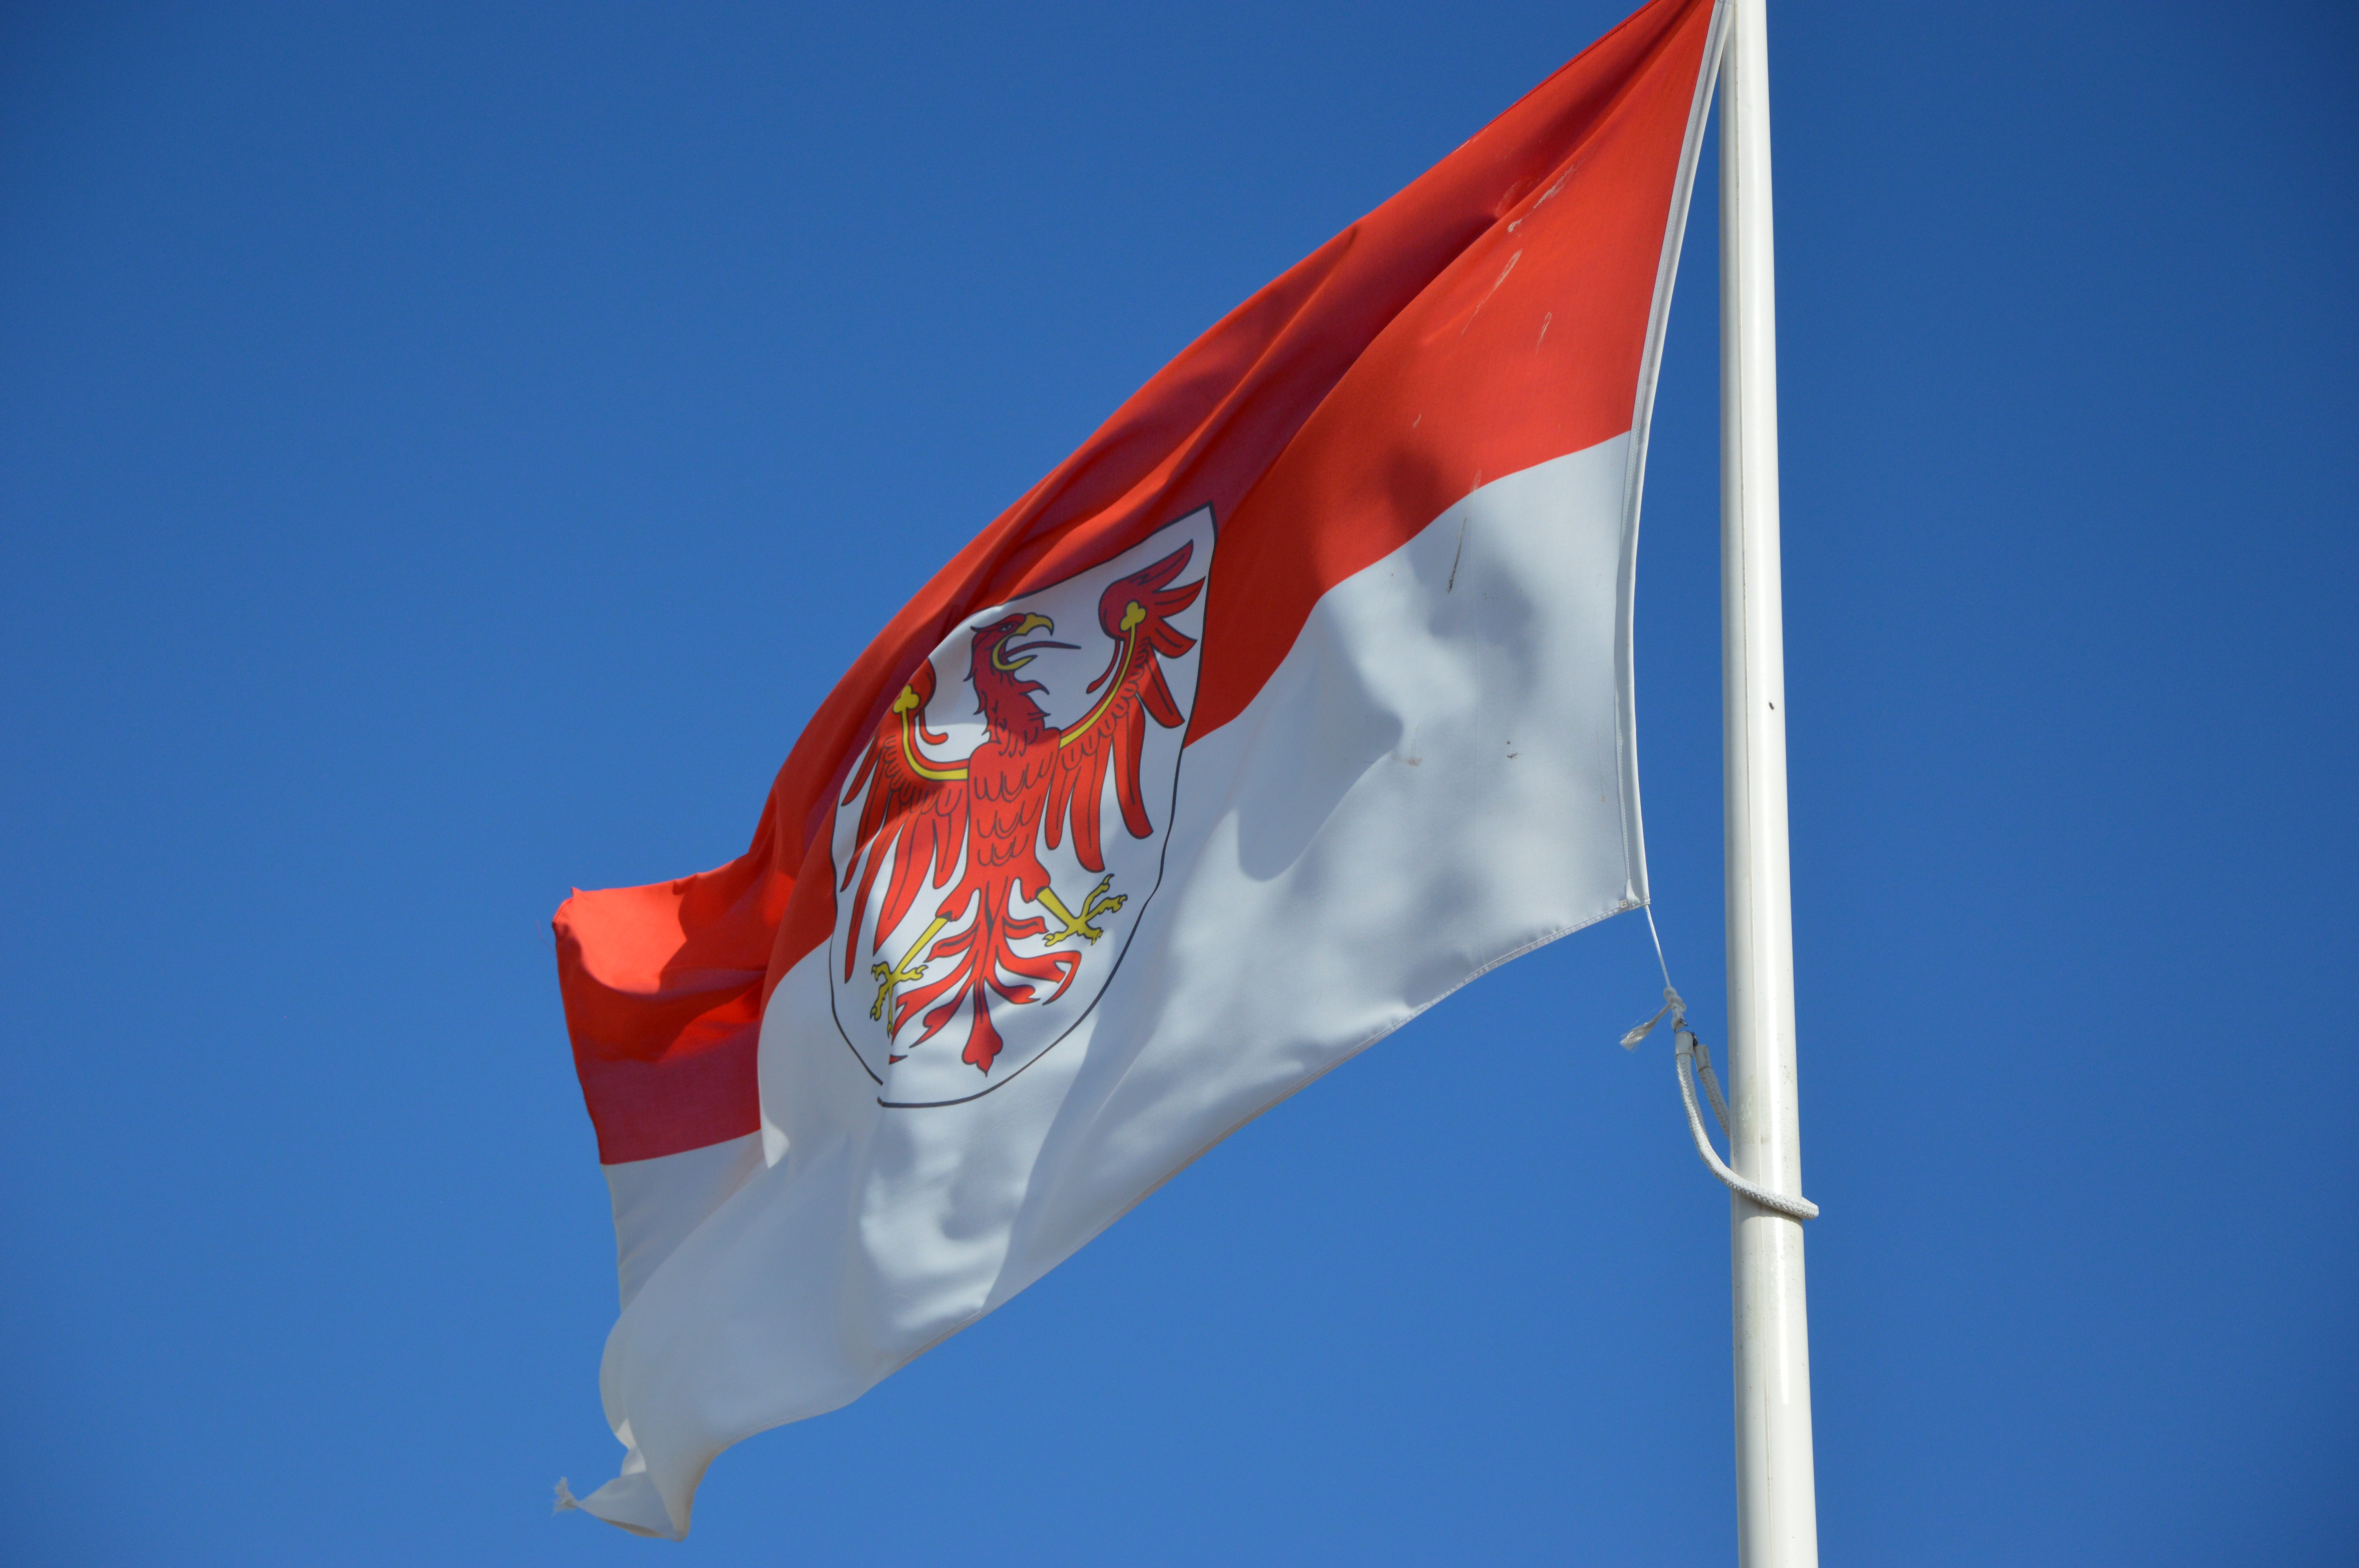
sky, wind, red, flag, blue, red flag, brandenburg, flag of the united states, red eagle, atmosphere of earth